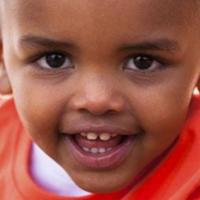
Age group: age 01-10